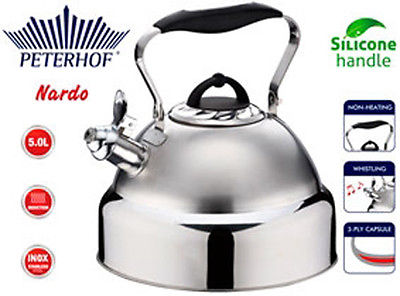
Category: kettle